Adèle de Bellegarde

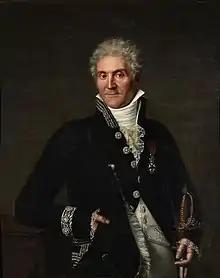
Merlin de Douai, painted by in 1812

Jacques-Louis David began planning "The Intervention of the Sabine" women during his imprisonment in the Palais du Luxembourg from 29 May to 3 August 1795. According to a popular account, he was inspired to paint it in honour of his then-estranged wife, Charlotte, after she visited him there. He began preparations shortly after his release, in the autumn of 1795, assisted in his research by his student Pierre-Maximilien Delafontaine. From February 1796, he worked in a temporary studio in the Louvre, and later moved to premises on the Champs-Élysées, where his meeting with the de Bellegardes took place.